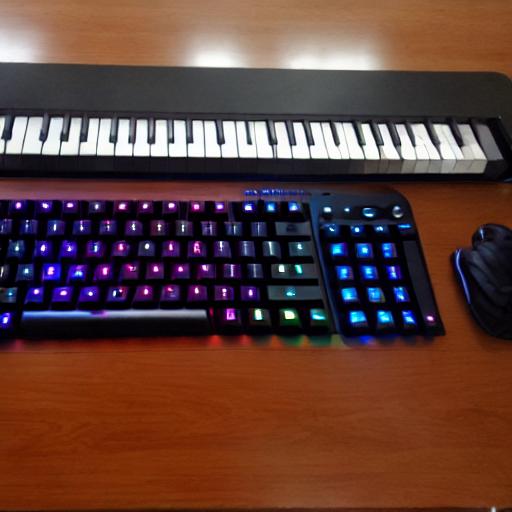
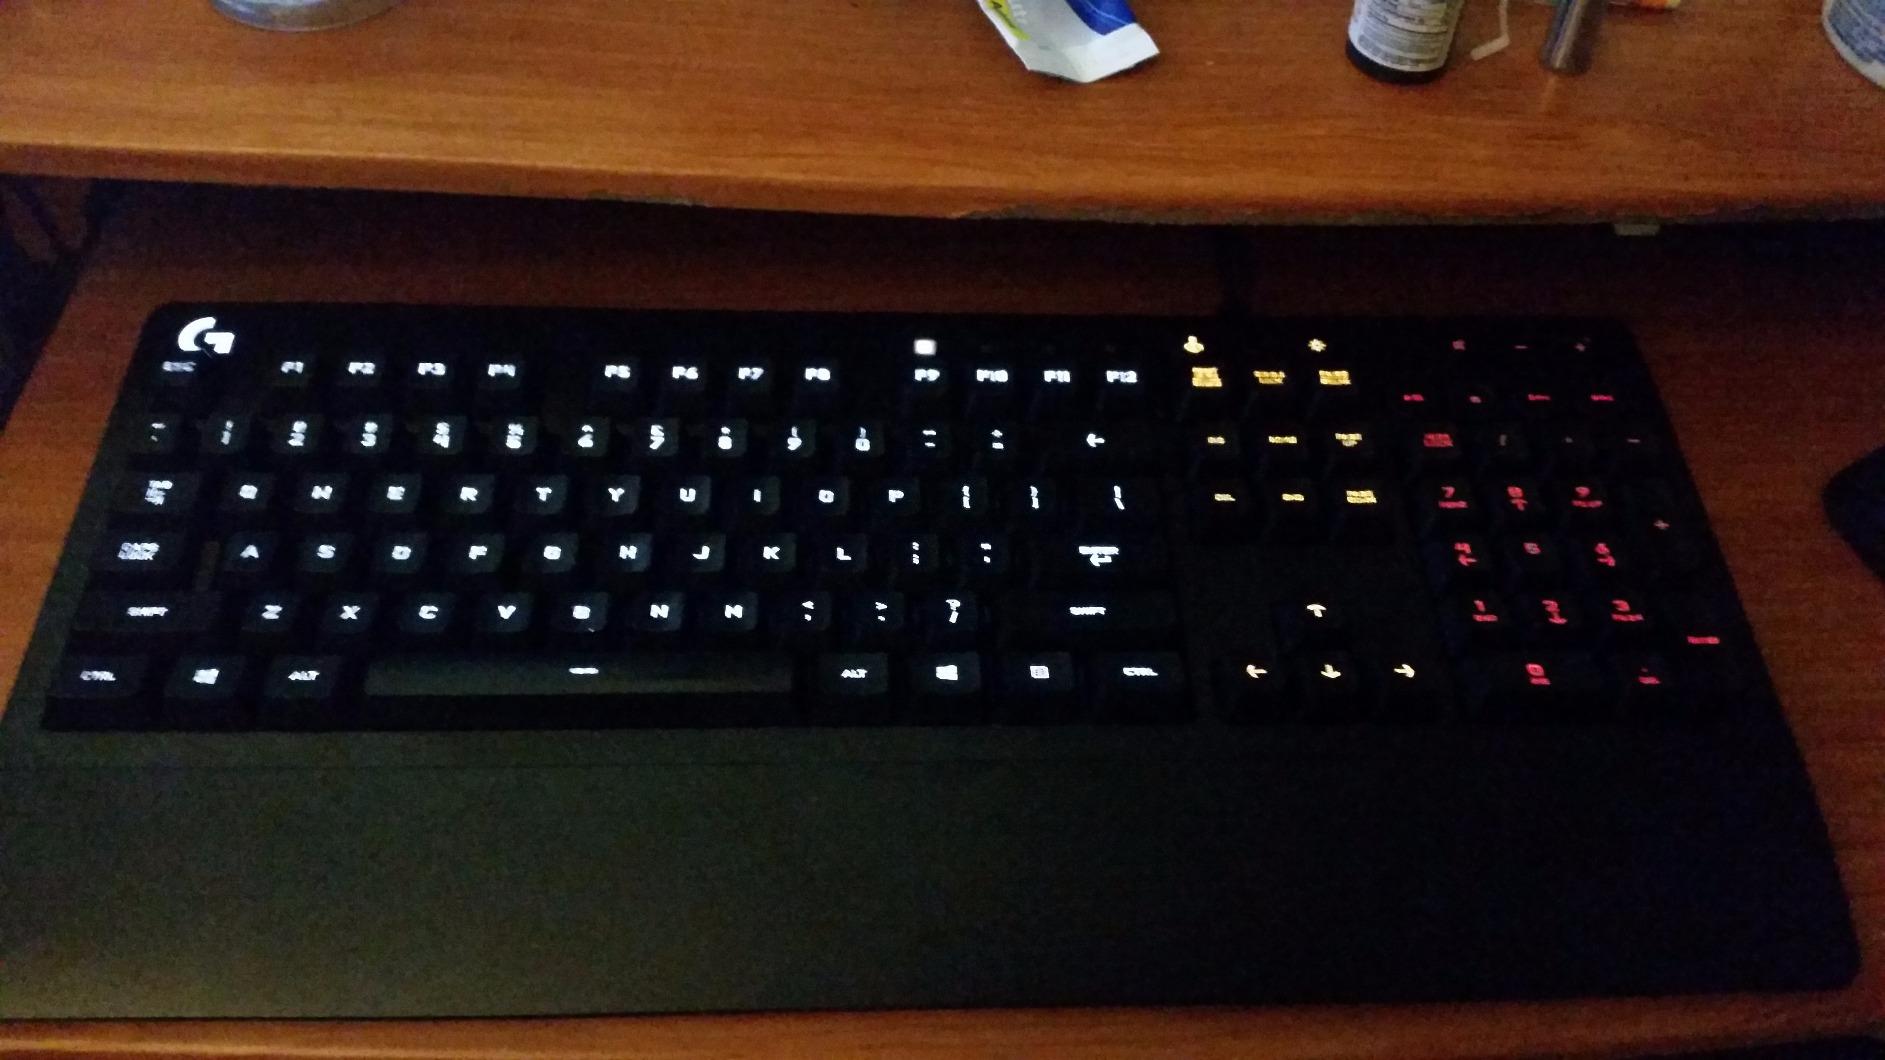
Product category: keyboard
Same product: no